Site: brandenburg
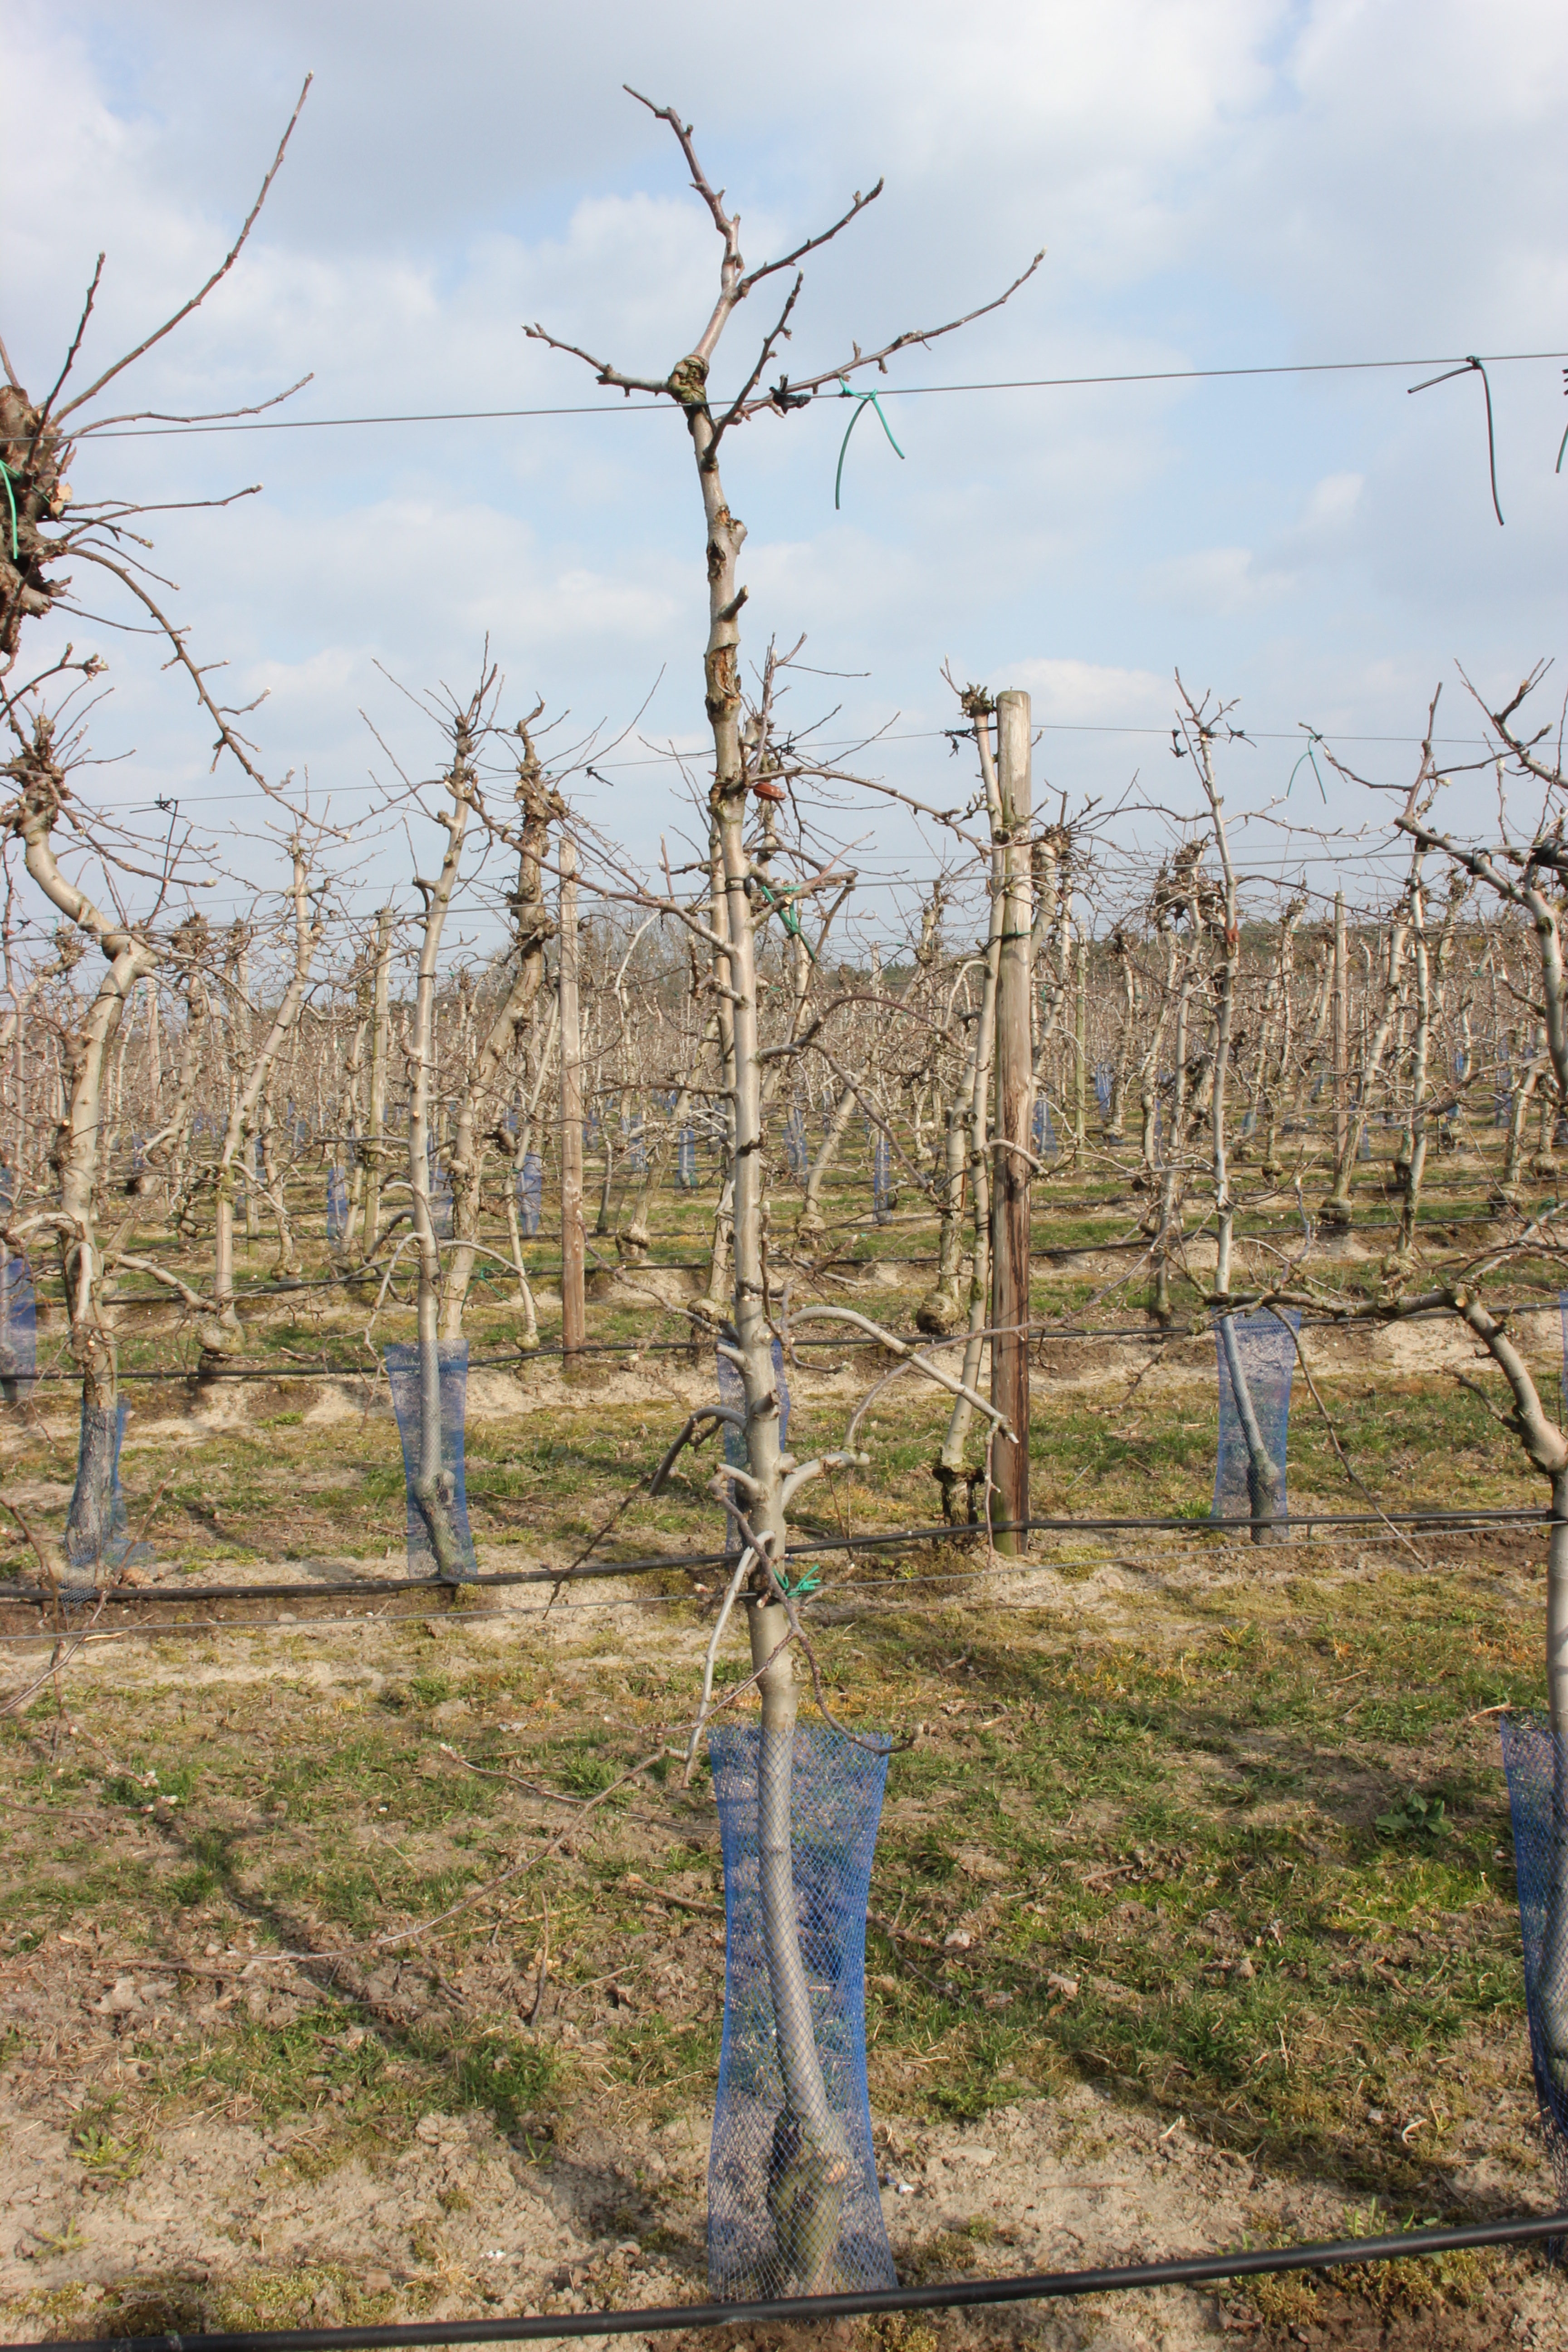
Growth stage (BBCH 03): Bud development